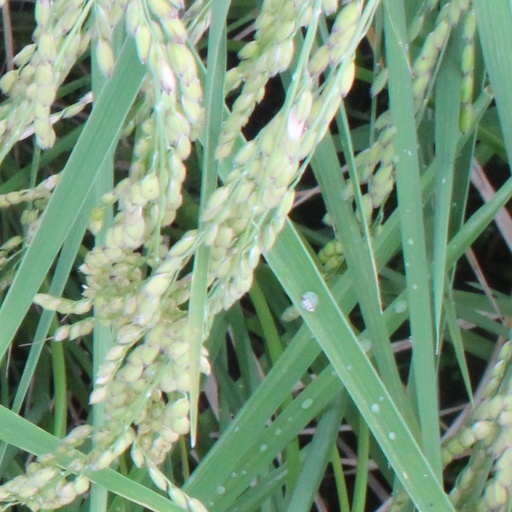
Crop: rice